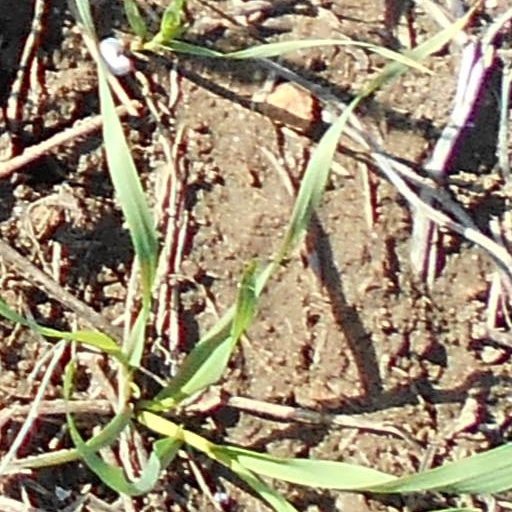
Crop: wheat